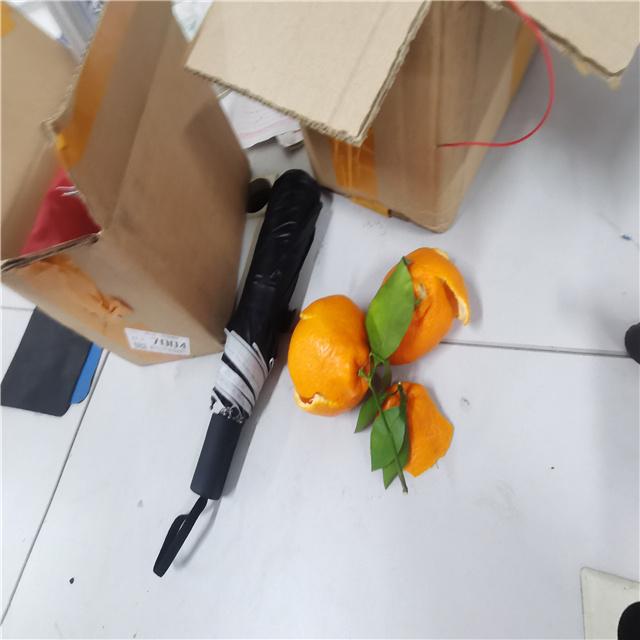
Label: peels